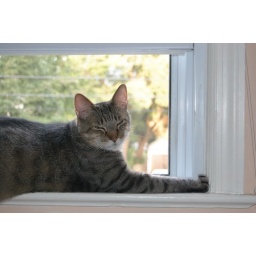
Lucky in the bathroom window